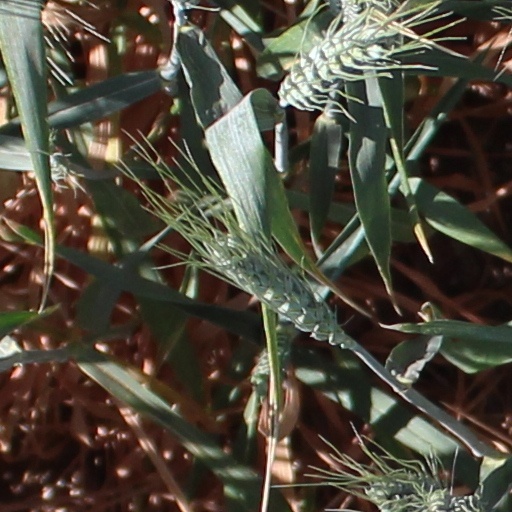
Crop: wheat